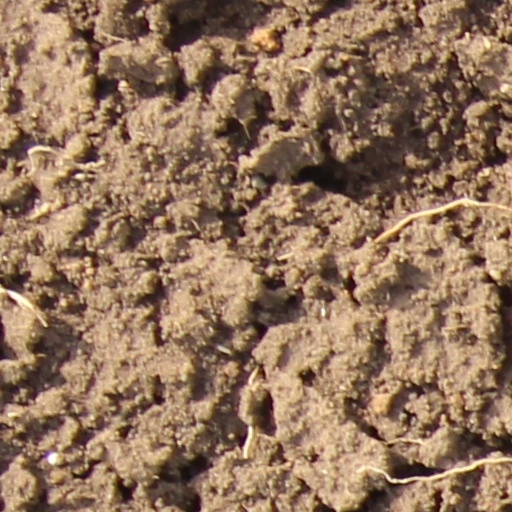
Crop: wheat